John Beardman

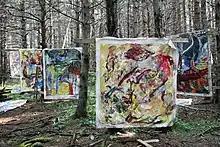
"Studio in the Woods", 2015, Cape Breton

At the age of twelve he moved with his family to a farm outside of Warren, Ohio, and started painting at the age of nineteen. He was first intrigued with gesture painting and was later influenced by Dutch-American abstract expressionist Willem de Kooning.